Borut Pahor

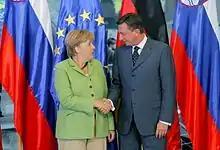
Pahor with German Chancellor Angela Merkel in Ljubljana, 30 August 2011

Pahor was Prime Minister of Slovenia from November 2008 until February 2012, heading the government formed by Social Democrats in coalition with the Liberal Democracy of Slovenia and "Zares".